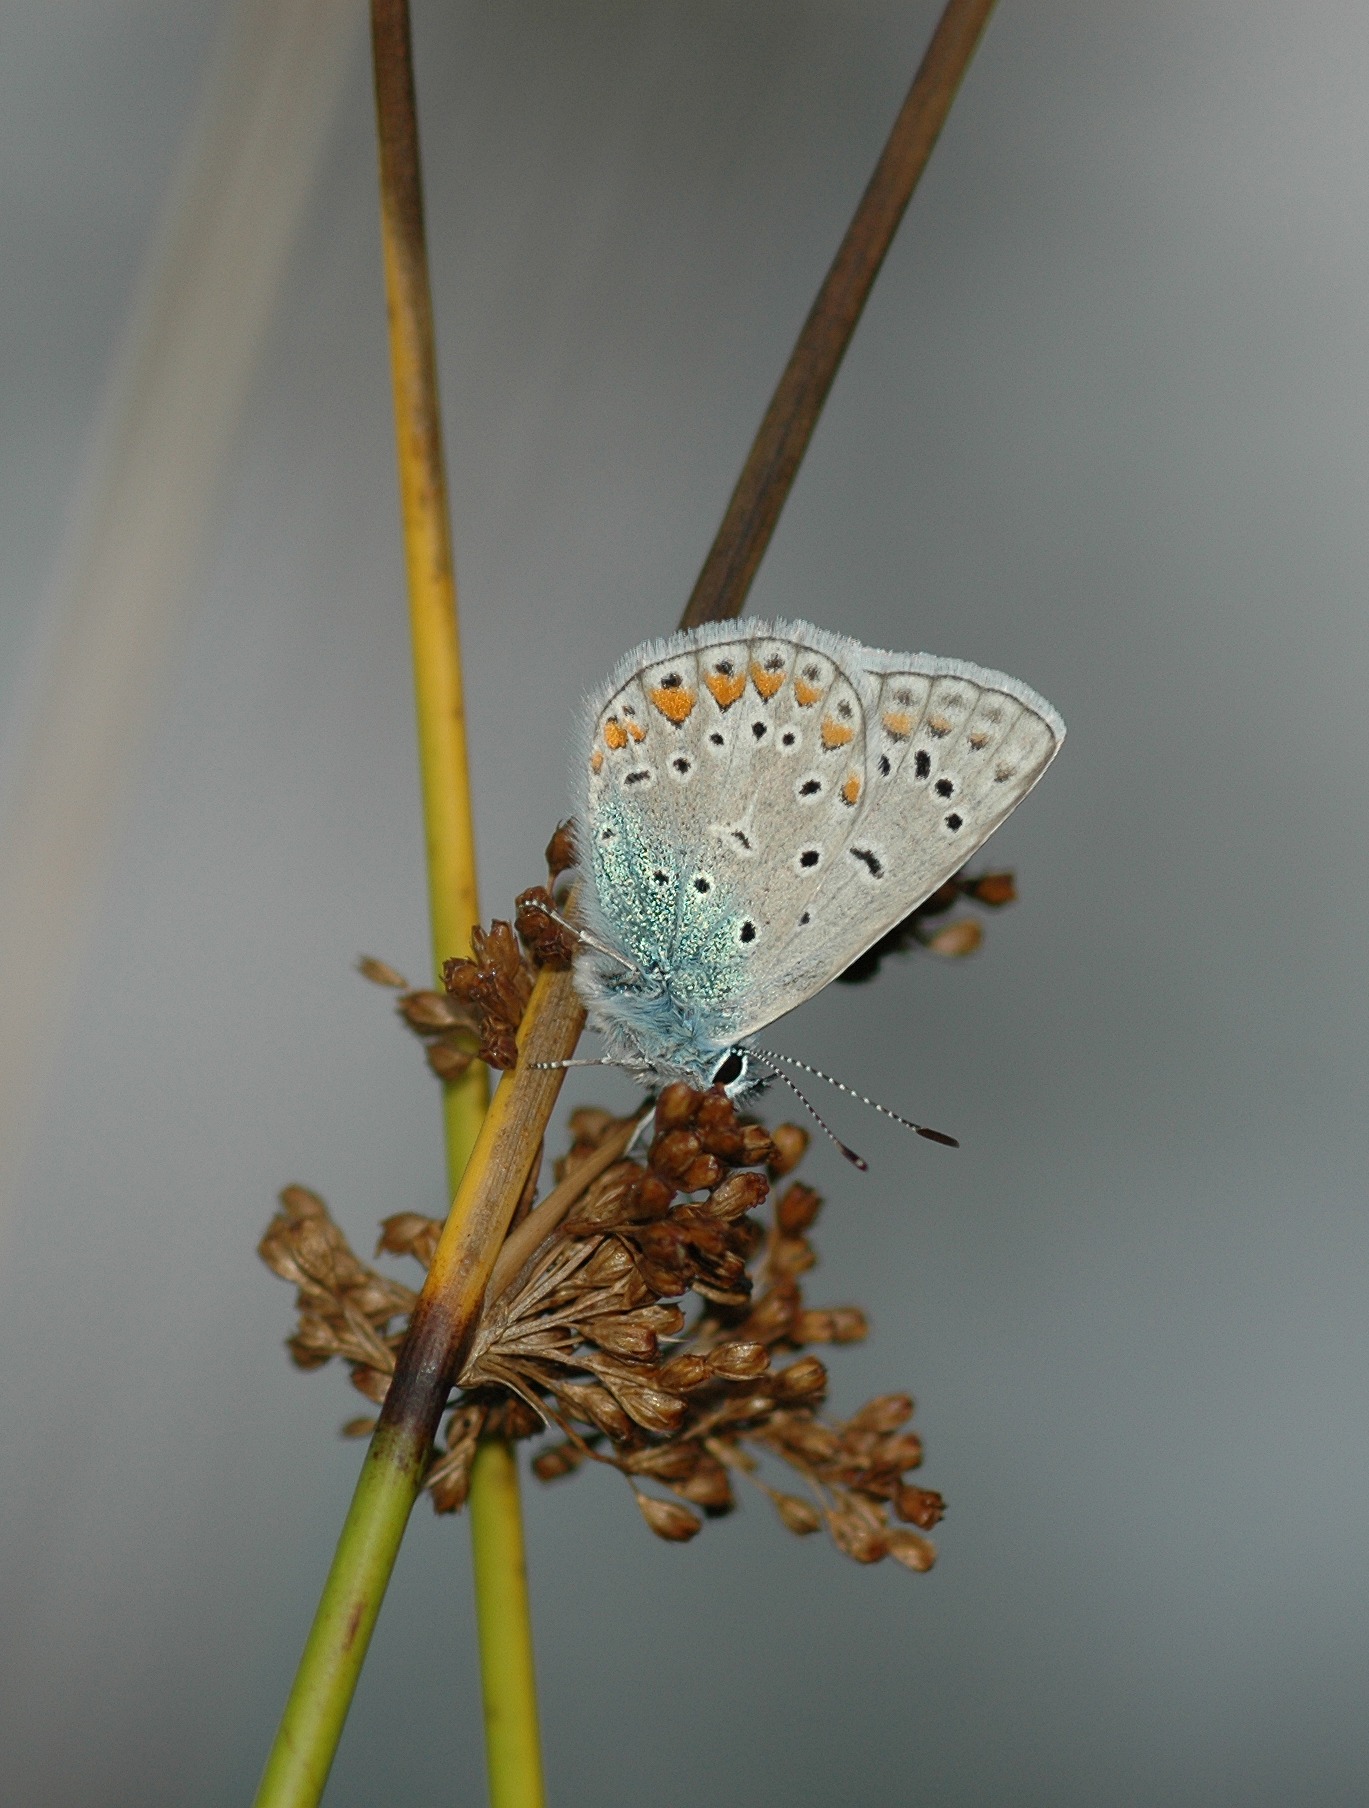
leaf, flower, insect, bug, blue, butterfly, yellow, fauna, invertebrate, close up, papillon, schmetterling, butterflies, macro photography, arthropod, plant stem, moths and butterflies